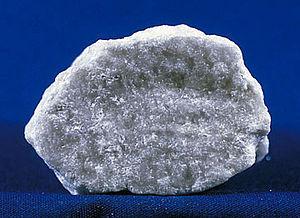
Le gypse, dénommé aussi gypsite, ou pierre à plâtre, est une roche tendre saline ou une évaporite commune, voire abondante, entièrement cristallisée, composée principalement du minéral gypse, un sulfate doublement hydraté de calcium, décrite par la formule CaSO₄ · 2 H₂O et qui constitue le premier fin dépôt dans les marais salants. Elle possède un domaine de stabilité assez étendu, mais en général dans des conditions haute température et de migration aisée d'eau, cède sa place à l'anhydrite, plus dense et plus dure. Sa texture cristalline est en général moyenne à fine, elle peut être granulaire à fibreuse.